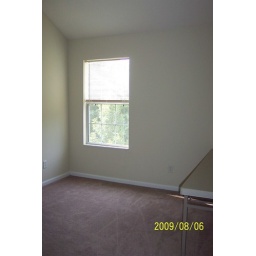
a queen bed, dress and a wall unit were in this room before. it does have some space.